Pistol Creek

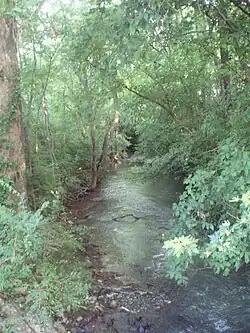
Pistol Creek in Alcoa, Tennessee

Pistol Creek is a tributary of the Little River, located entirely within Blount County, Tennessee.